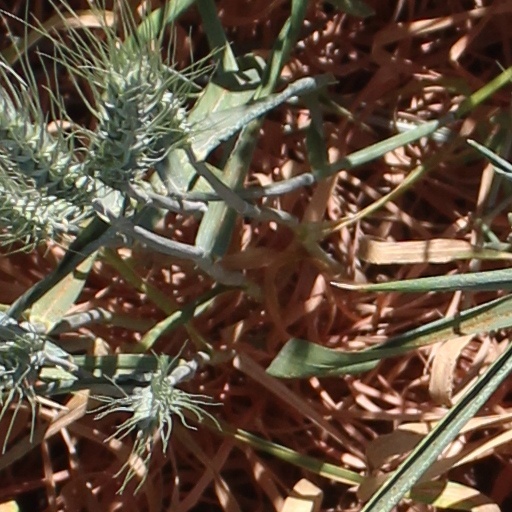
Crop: wheat